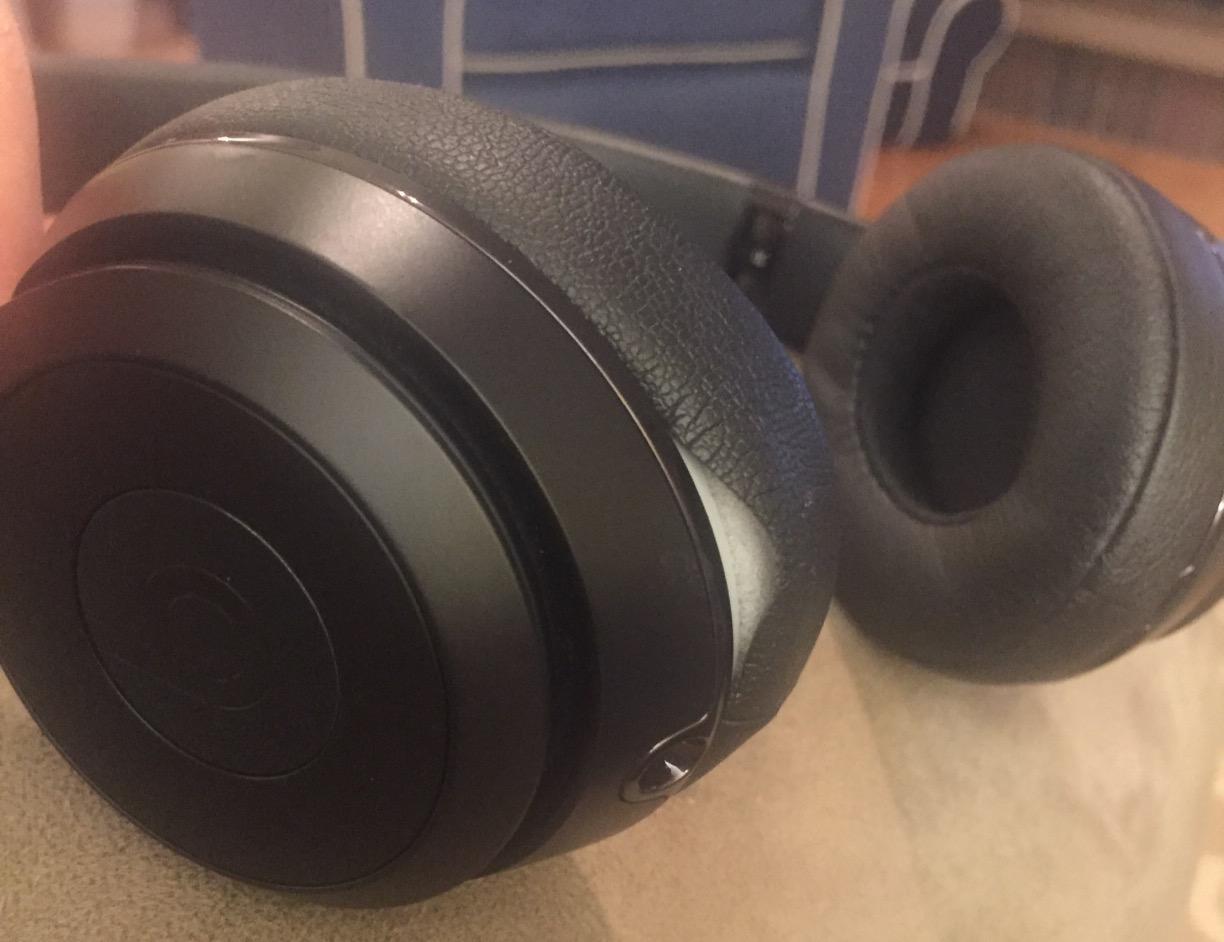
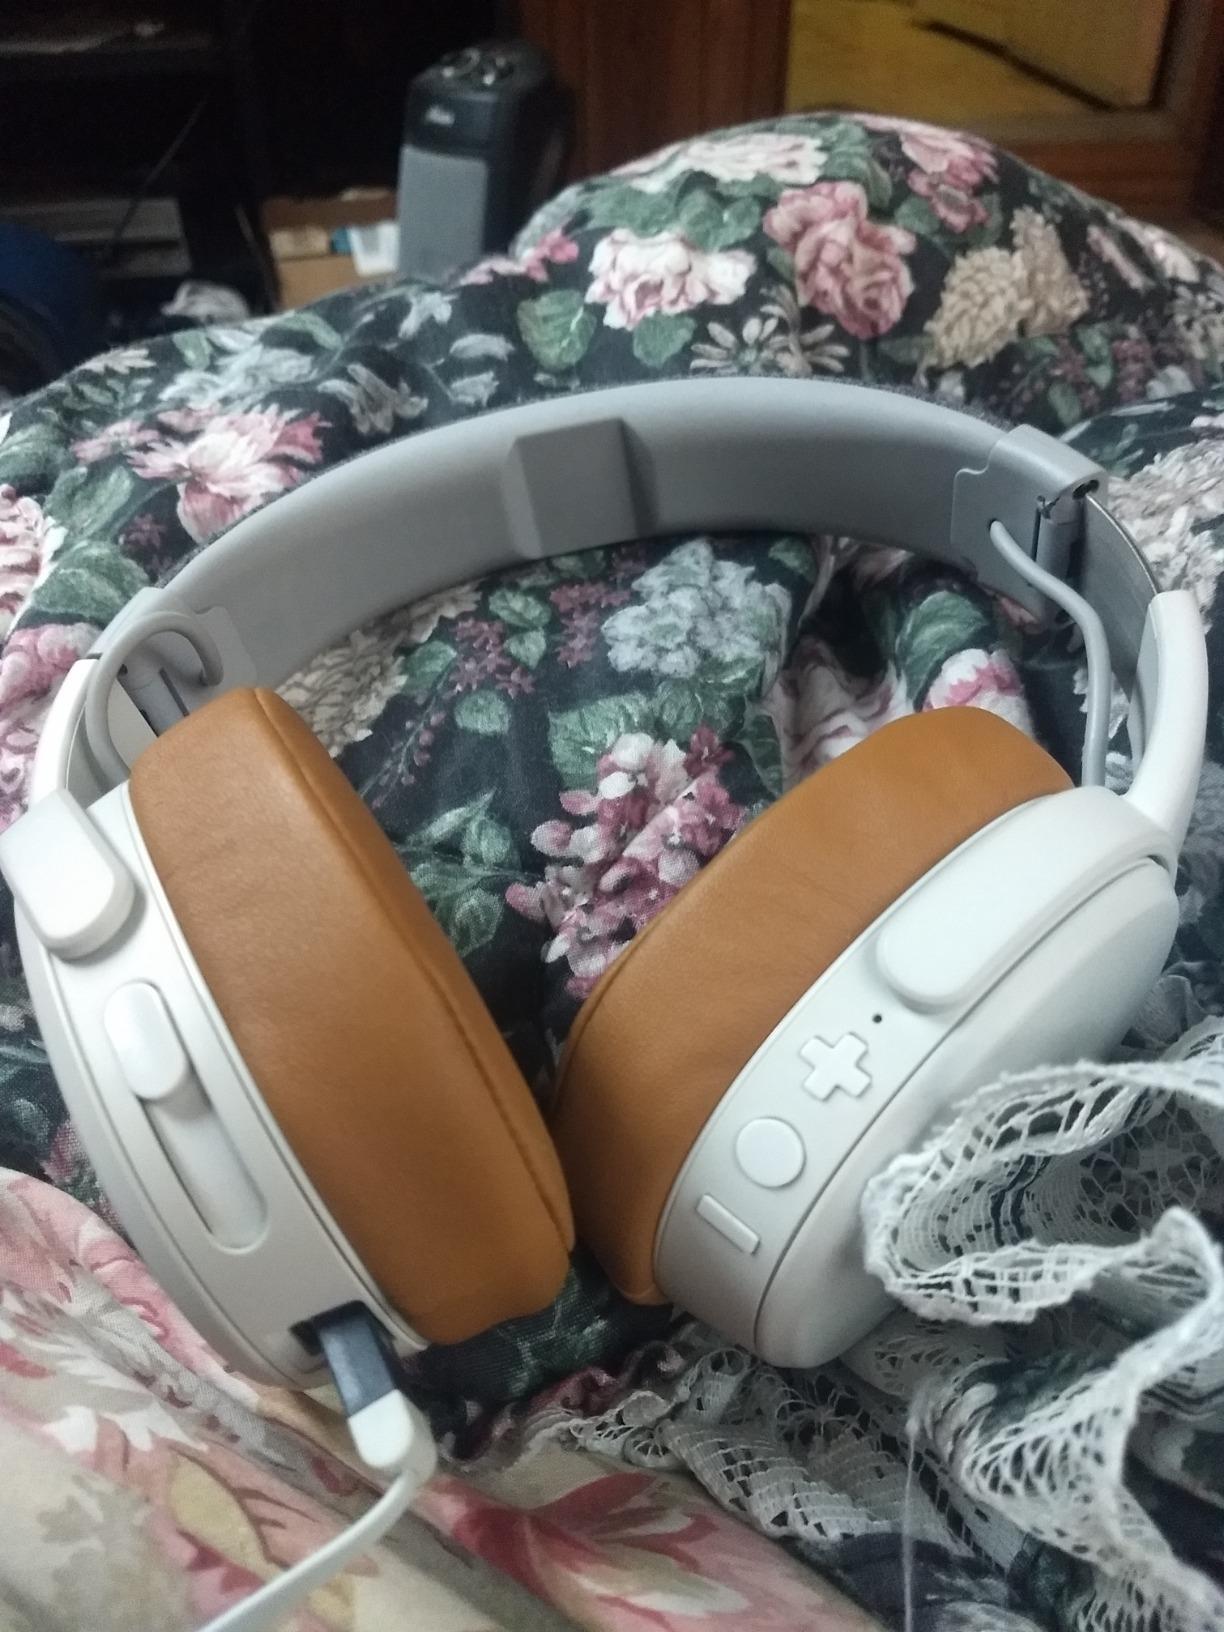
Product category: headphones
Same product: no